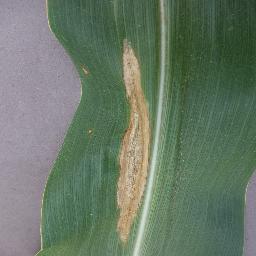
Label: Corn_(Maize)___Northern_Leaf_Blight